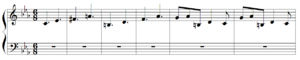
Anton Reicha - sujet de la fugue n°16 des 36 fugues, op.36
Les Trente-six fugues constituent un recueil de pièces pour piano-forte composées par Antoine Reicha, de 1797 à 1803, et publiées à Vienne en 1805. Elles présentent un « nouveau système » pour la composition des fugues. L'ensemble porte parfois le numéro d'op.36 dans le catalogue des œuvres du compositeur tchèque.